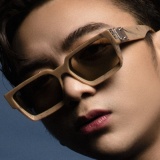
ca sĩ Soobin